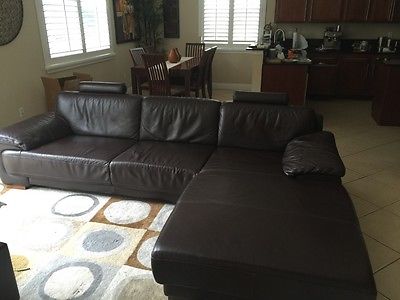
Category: sofa